Blank Canvas: My So-Called Artist's Journey

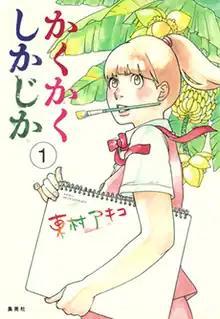
Cover art for the first volume, featuring the main character, Akiko Hayashi

Blank Canvas: My So-Called Artist's Journey, known in Japan as , is an autobiographical manga series written and illustrated by Akiko Higashimura. It was serialized in Shueisha's monthly manga magazine "Cocohana" from 2011 to 2015 and collected in five volumes. The series is licensed in English by Seven Seas Entertainment.